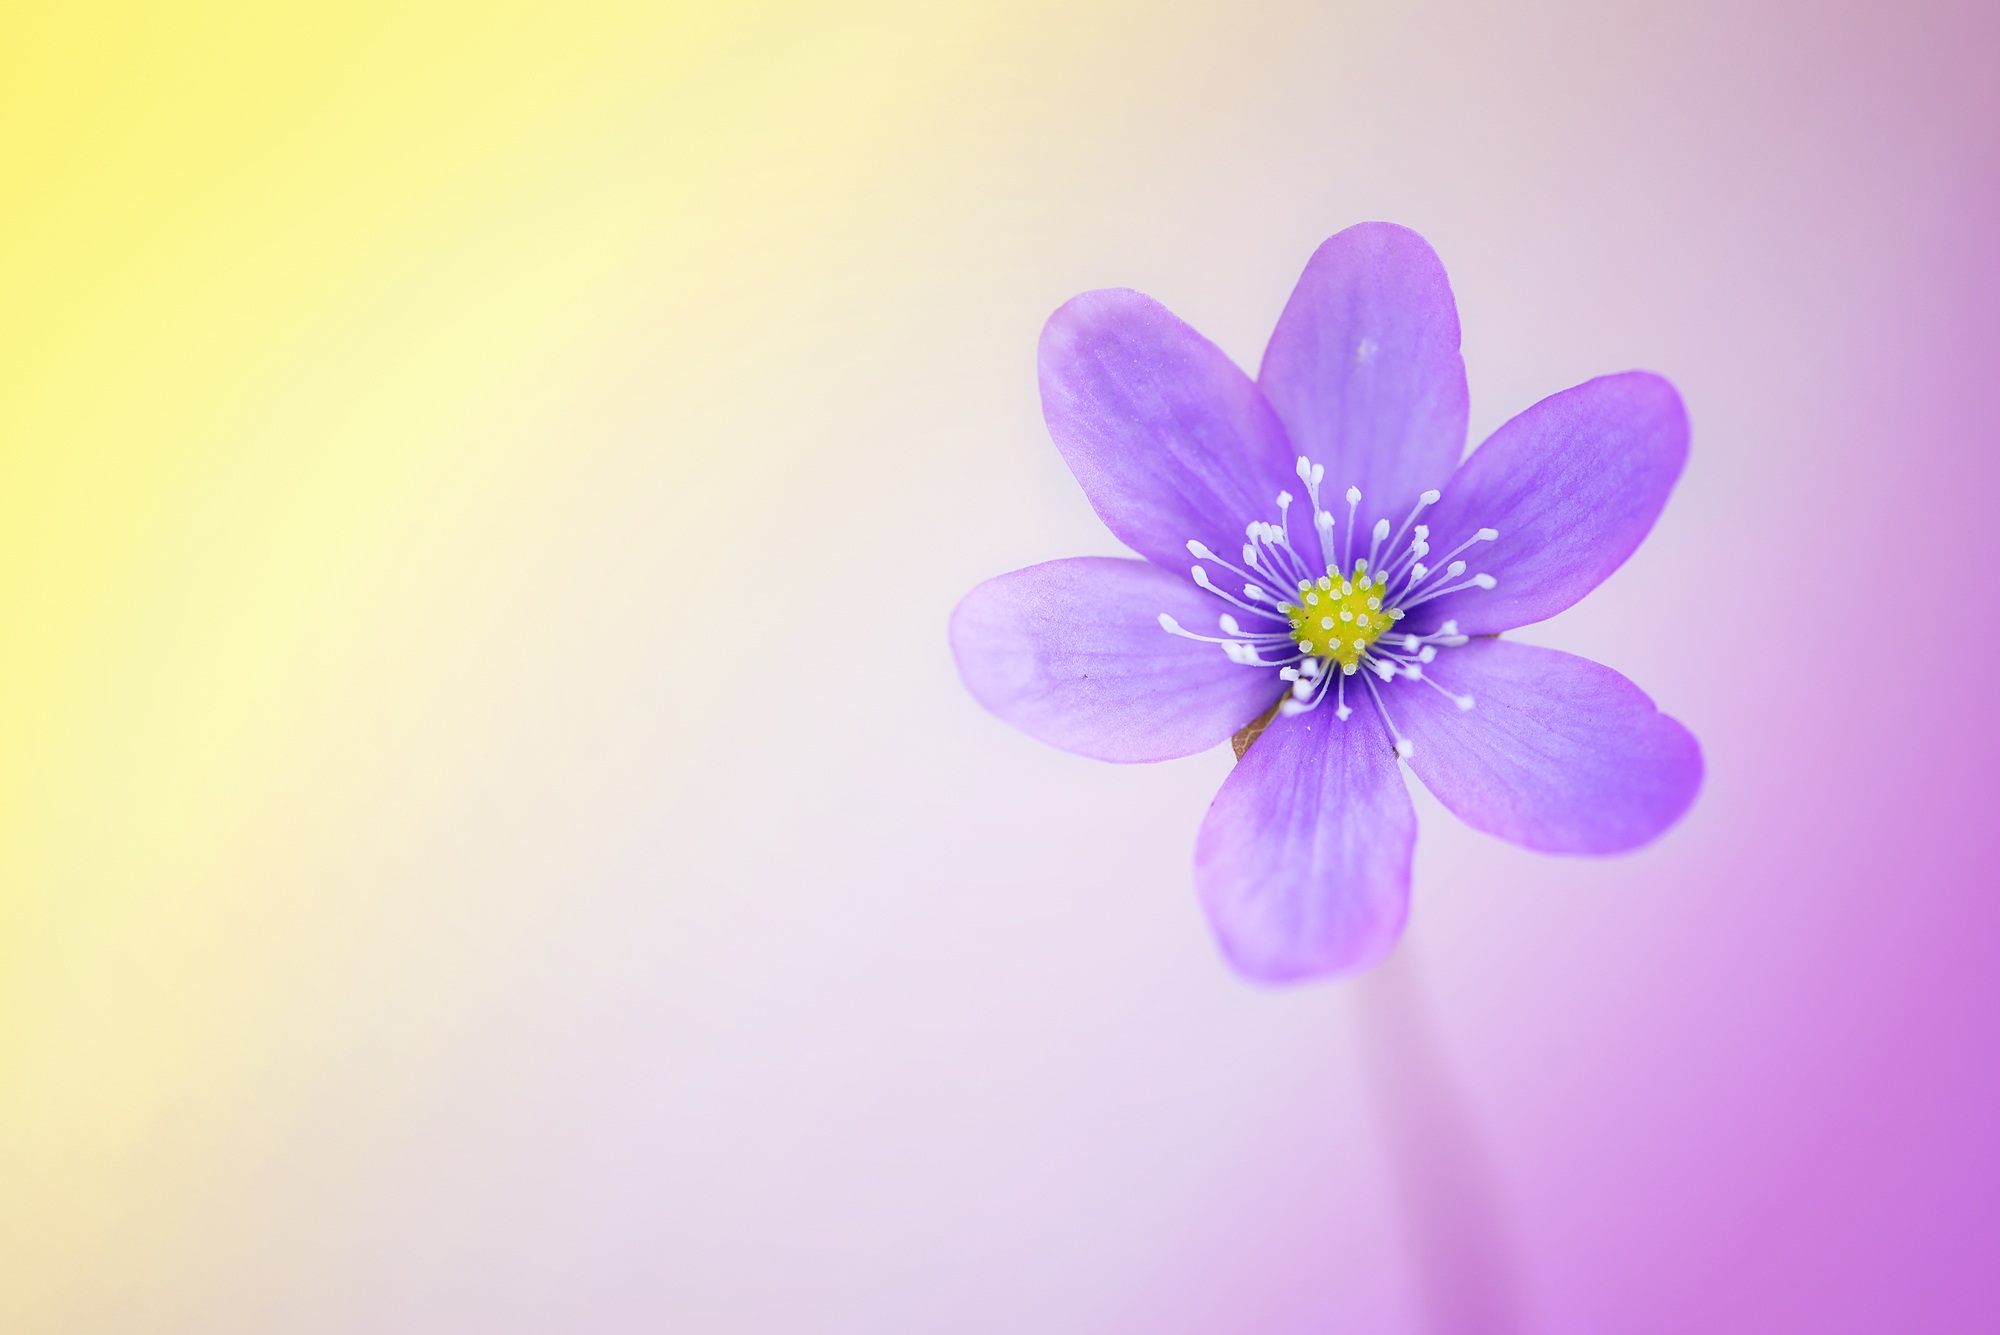
blossom, plant, photography, flower, purple, petal, bloom, blue, yellow, pink, close, flora, close up, violet, hepatica, tender, early bloomer, spring flower, text freedom, macro photography, flowering plant, computer wallpaper, land plant